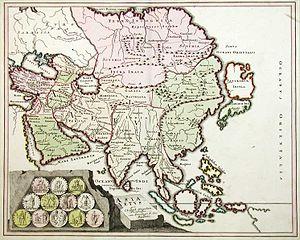
L’Asie centrale, dont une partie était autrefois appelée Turkestan, est une sous-région du continent asiatique approximativement située à l’est de la mer Caspienne, intégrant certaines parties de la Fédération Russe, de l’Ouest et du Nord de la Chine continentale, et de la totalité de l'Afghanistan, ce dernier possédant une géologie et une démographie proche de l'Asie Centrale.
Le monde iranien est un terme servant à désigner la région où les langues iraniennes étaient ou sont parlées, ainsi que les régions qui faisaient partie de la Perse et/ou de l'empire Perse. L'Encyclopedia Iranica utilise le terme Continent culturel iranien, et d'autres noms comme la Grande Perse ou le continent culturel perse ont aussi été employés, particulièrement en Afghanistan et au Tadjikistan.